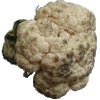
Label: cauliflower